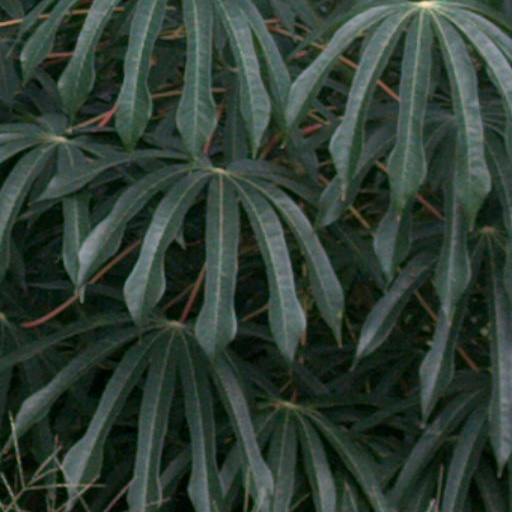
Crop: cassava